George Town, Penang

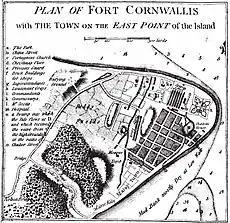
A map depicting the settlement of George Town. Fort Cornwallis at the tip of the cape is prominently shown amidst a grid of streets, surrounded by plantations and a cemetery.

In 1771, Francis Light, a former Royal Navy captain, was instructed by the British East India Company (EIC) to establish trade relations in the Malay Peninsula. He arrived in Kedah, a Siamese vassal state facing threats from the Bugis of Selangor. Kedah's ruler Sultan Muhammad Jiwa Zainal Adilin II offered Light Penang Island in exchange for British military protection. Light noted the strategic potential of the island as a "convenient magazine for trade" that could enable the British to check Dutch and French territorial ambitions in Southeast Asia, and tried unsuccessfully to persuade his superiors to accept the Sultan's offer.